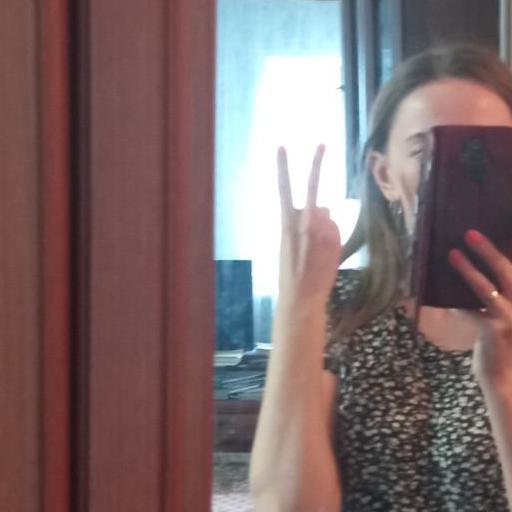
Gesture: peace_inverted